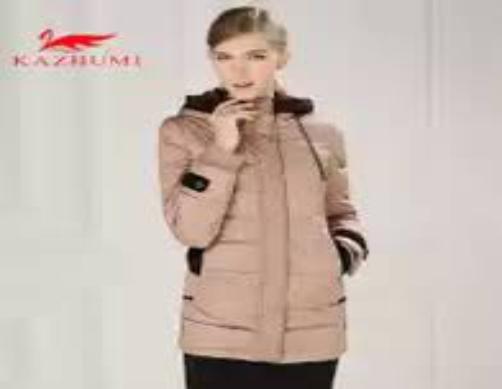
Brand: KaZhuMi
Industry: Clothes